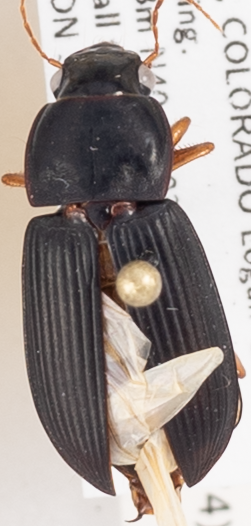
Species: Harpalus pensylvanicus
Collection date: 2018-09-06
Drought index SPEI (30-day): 1.106
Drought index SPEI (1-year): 0.71
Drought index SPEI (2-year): -0.018